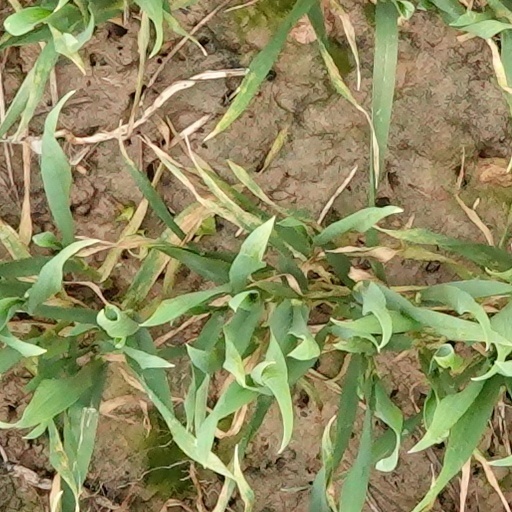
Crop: wheat